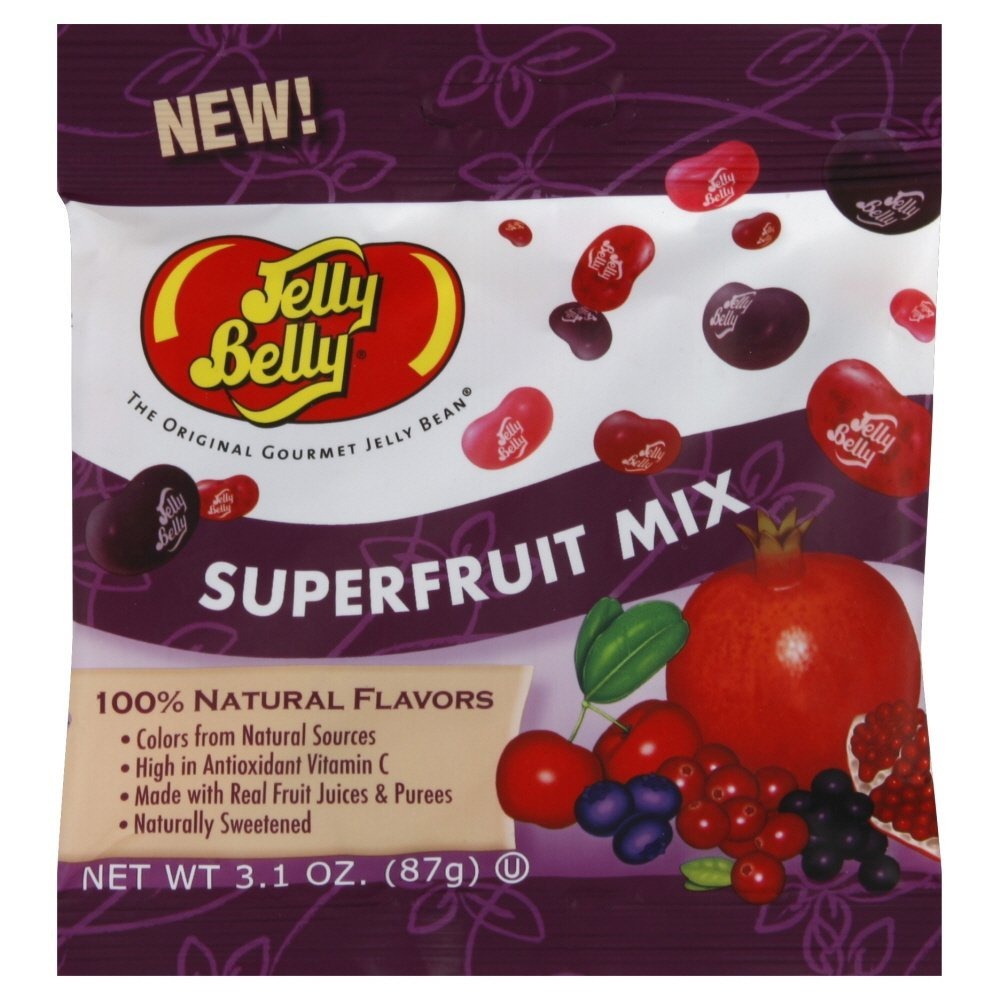
Item Name: Jelly Belly Candy Company 66221 Superfruit Mix 3.1 Oz (Pack of 12)
Bullet Point 1: "JELLY BELLY" SUPERFRUIT MIX
Bullet Point 2: 3.1 oz.
Bullet Point 3: 100% natural flavors
Bullet Point 4: Colors from natural sources
Bullet Point 5: High in antioxidant vitamin C
Product Description: "JELLY BELLY" SUPERFRUIT MIX * 3.1 oz. * 100% natural flavors * Colors from natural sources * High in antioxidant vitamin C * Made with real fruit juices and purees * Naturally sweetened * Fat free - gluten free food * Bagged
Value: 37.2
Unit: Ounce

Price: 10